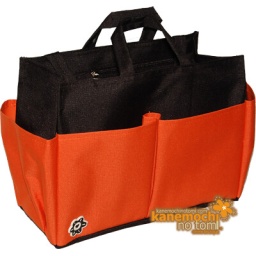
in bag black orange s